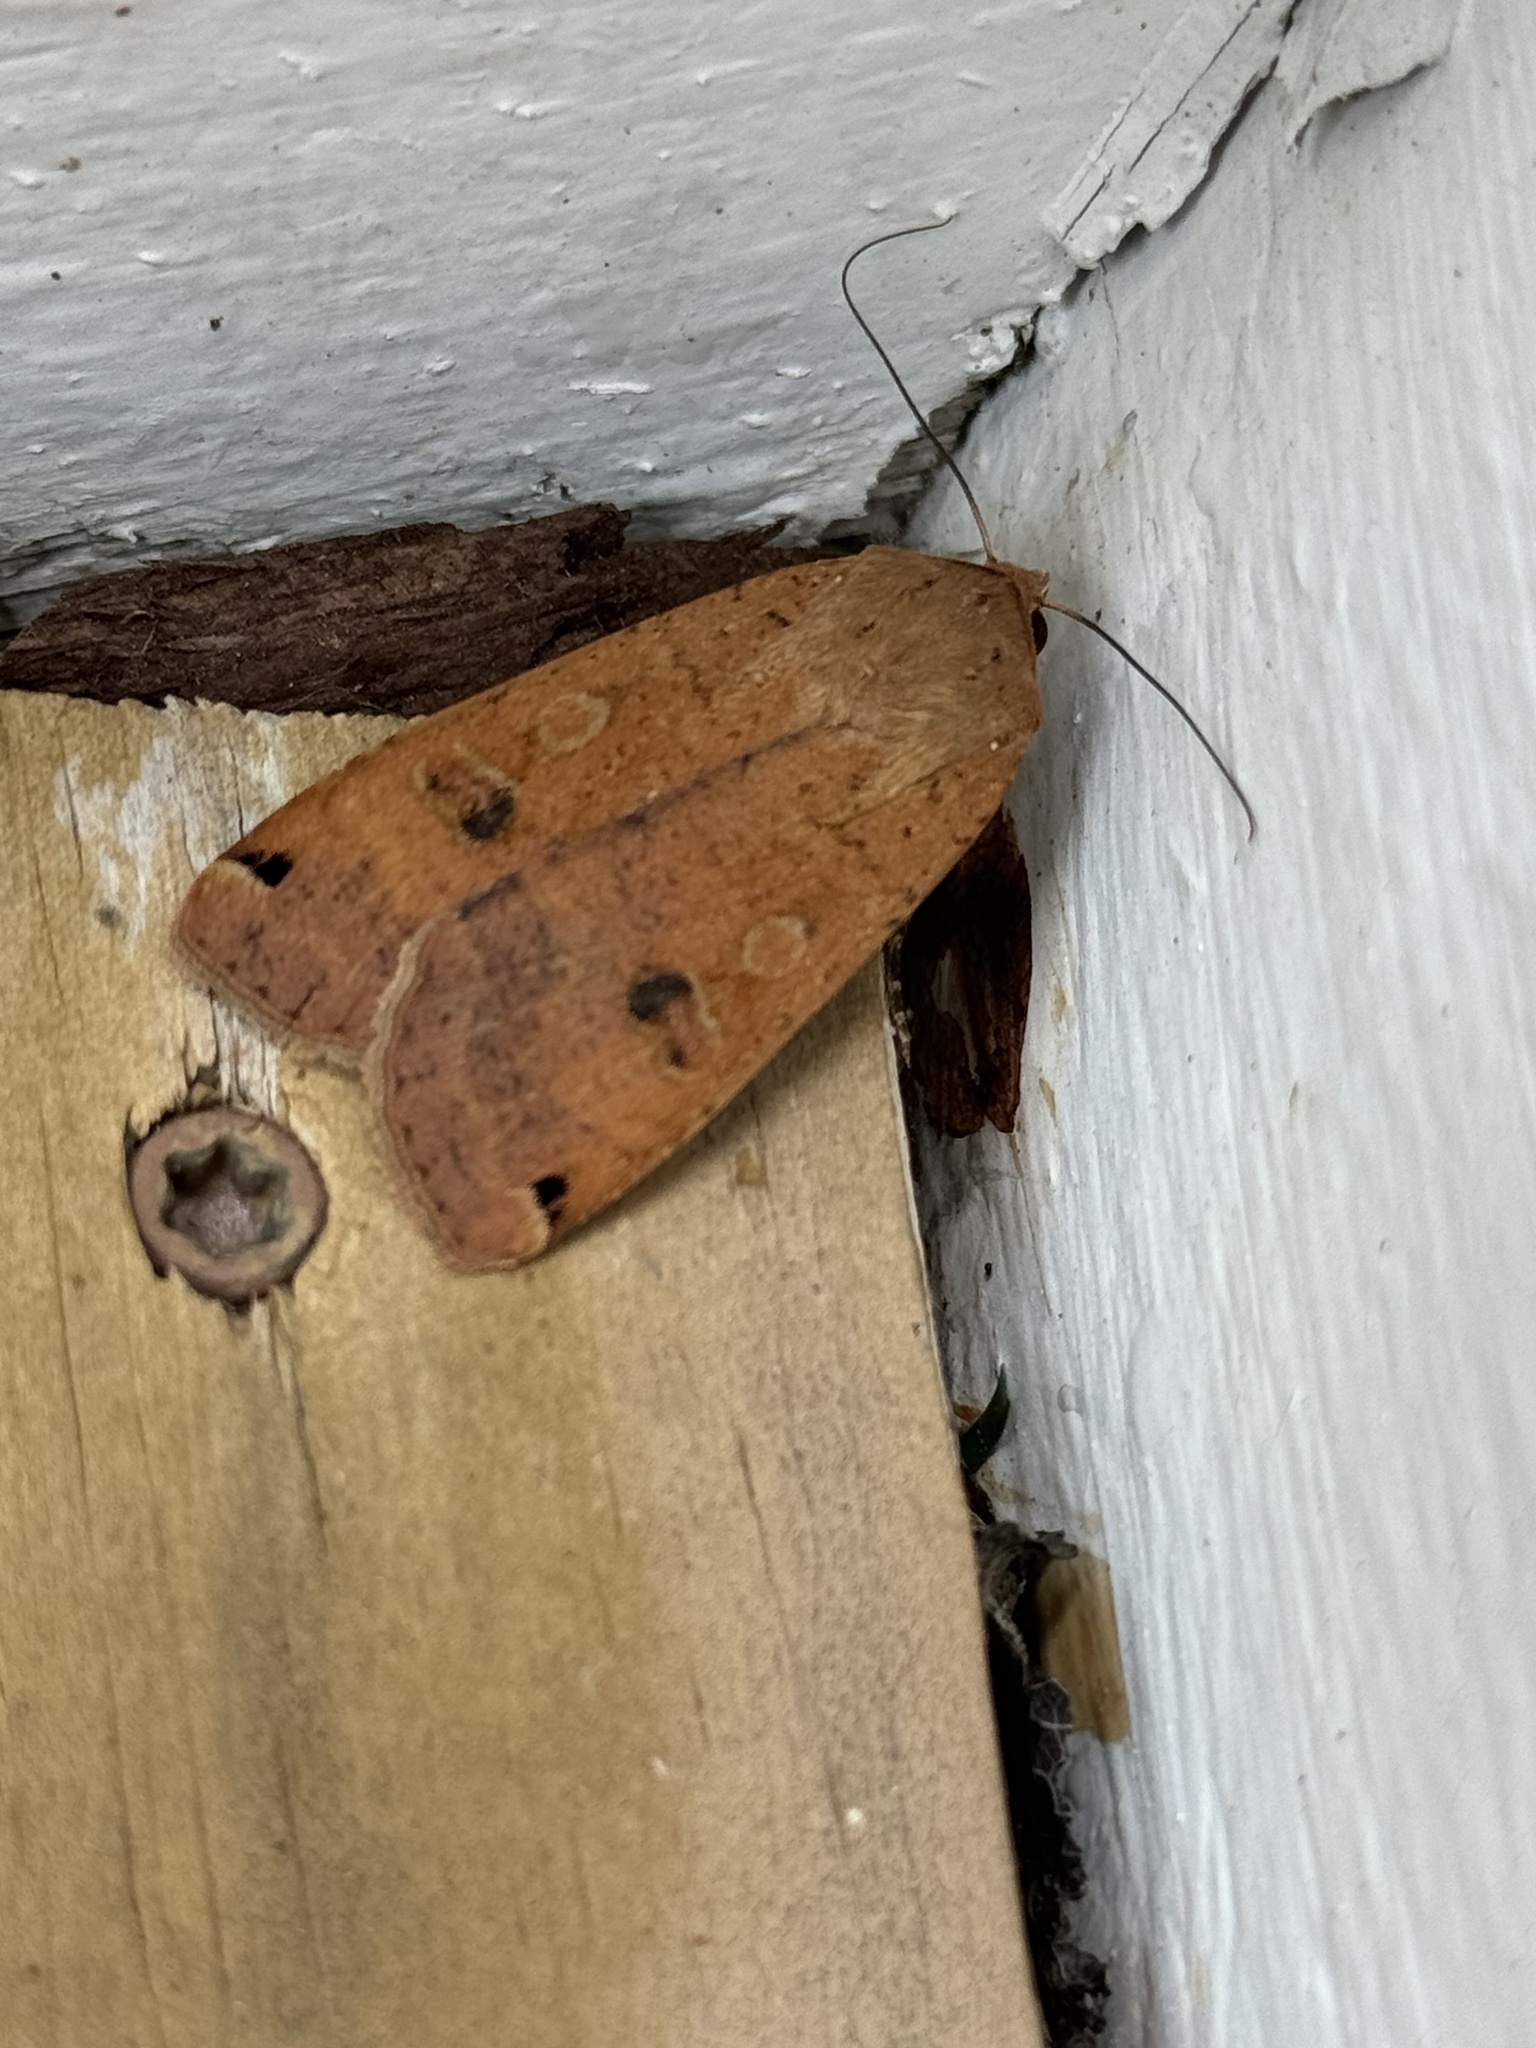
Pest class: cutworms